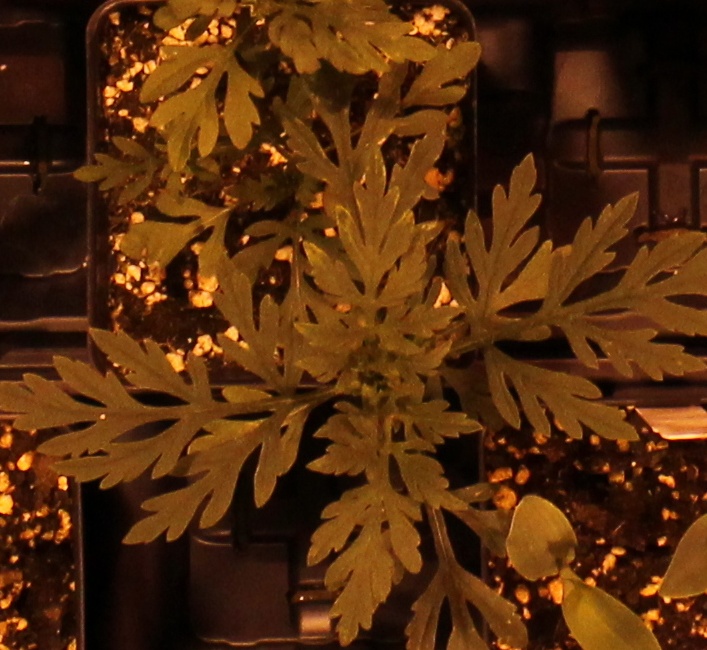
Label: Ragweed